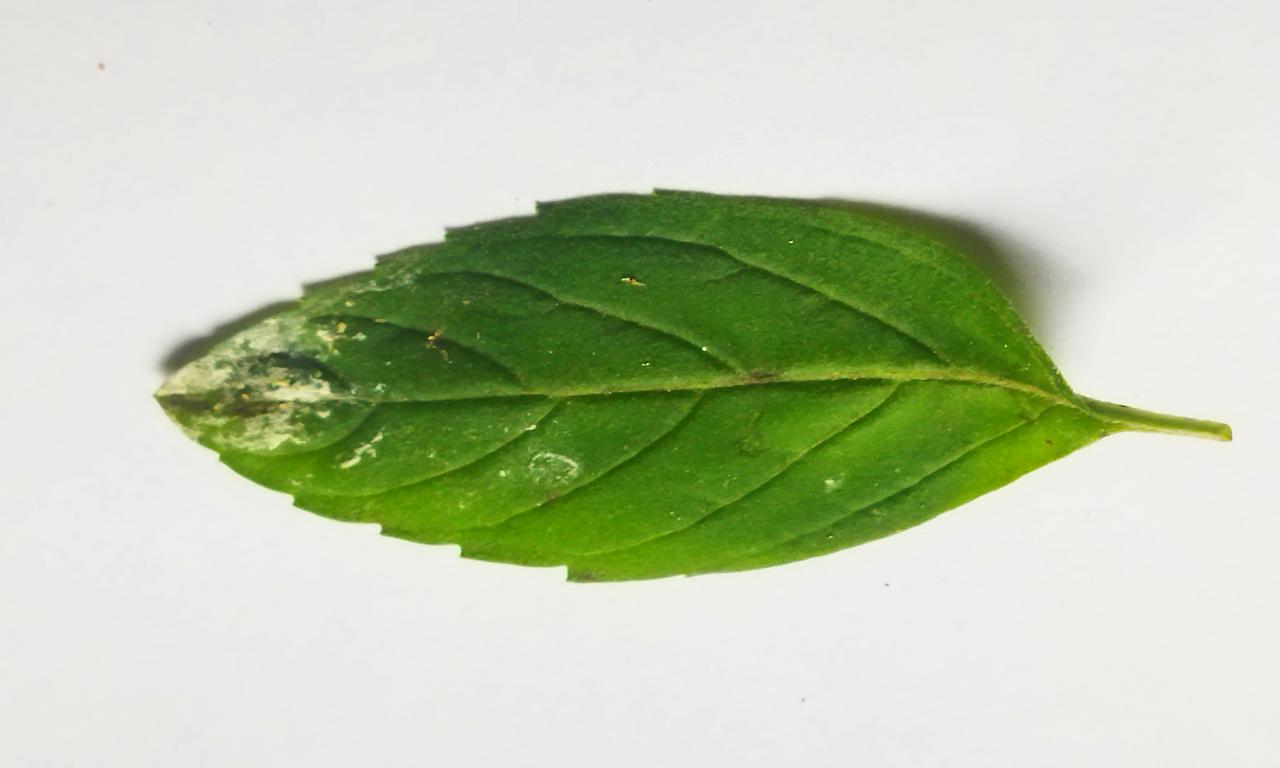
Label: Spoiled